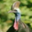
Label: bird